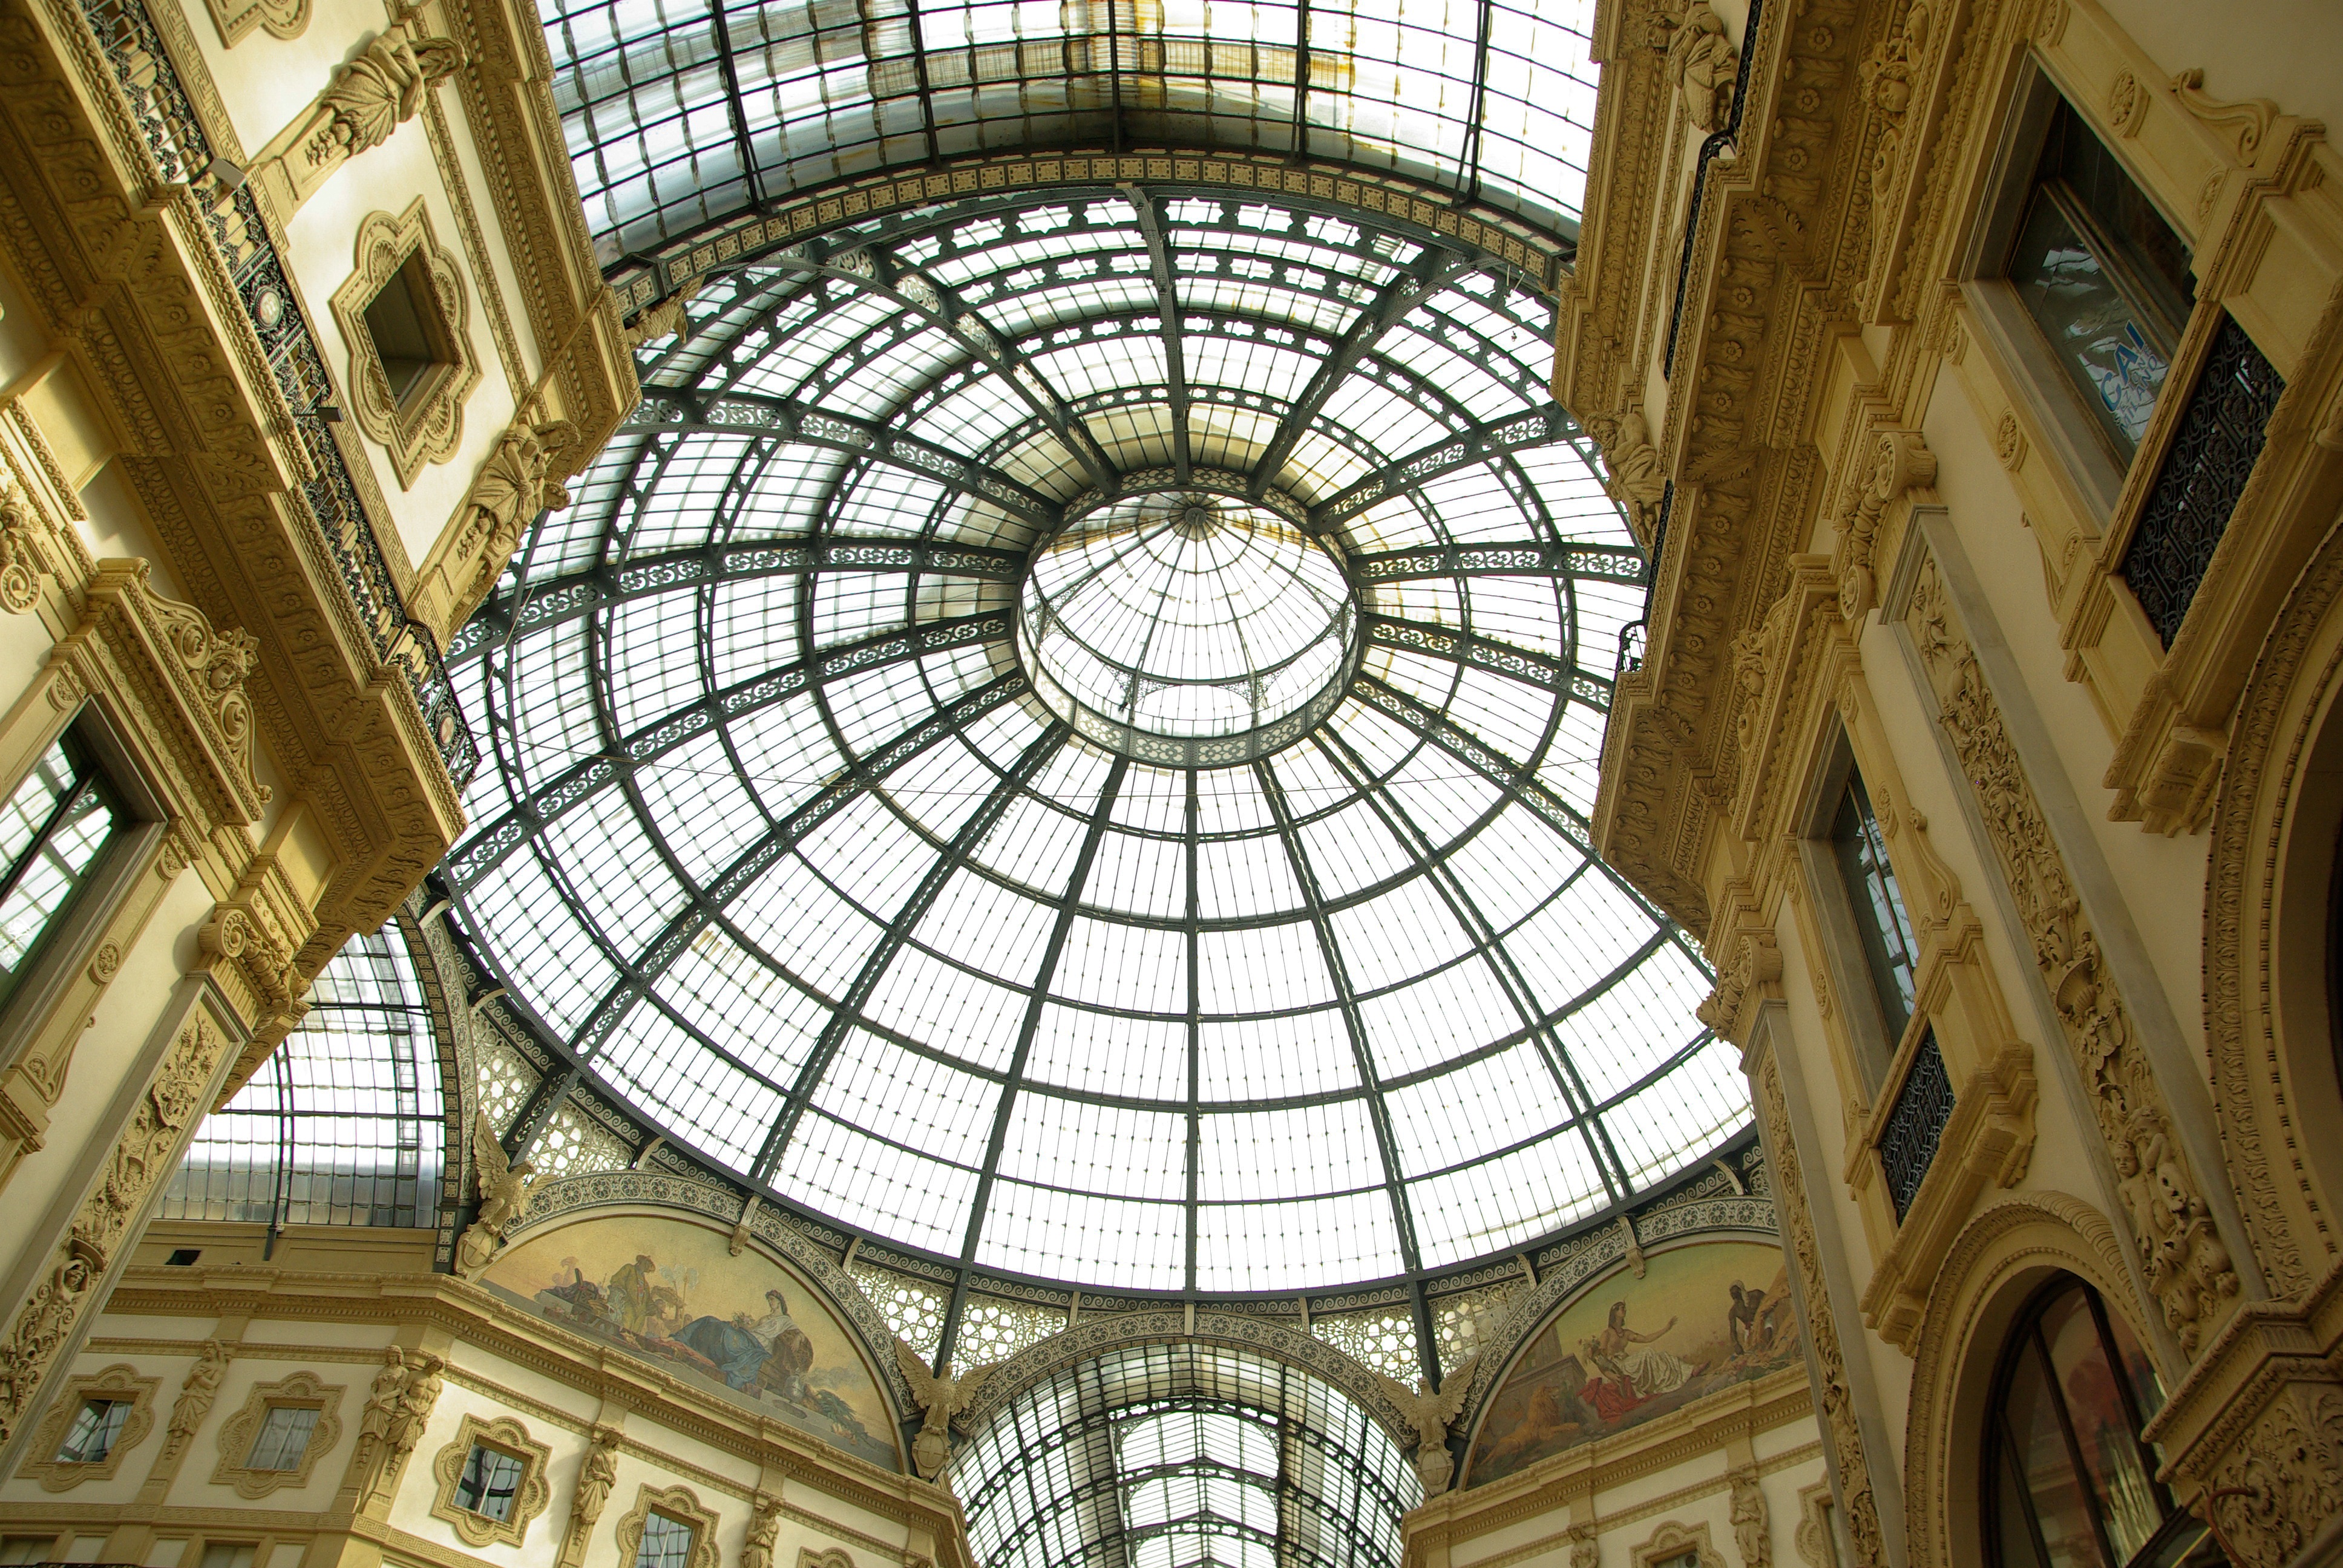
architecture, window, building, old, ceiling, italy, facade, church, cathedral, place of worship, baptistery, art, symmetry, synagogue, gallery, history, vault, basilica, dome, milan, gothic architecture, daylighting, byzantine architecture